Grégori Derangère

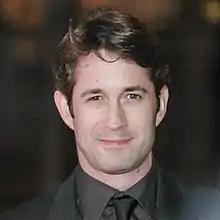

Derangère was born in Montpellier where his parents finished their medicine studies. He moved to Moscow and French Guiana during his childhood and then to Paris.